Tobacco pipe

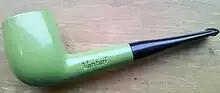
Venturi pipe of synthetic materials

Meerschaum (hydrated magnesium silicate), a mineral found in small shallow deposits mainly around the city of Eskişehir in central Turkey, is prized for the properties which allow it to be carved into finely detailed decorative and figural shapes. It has been used since the 17th century and, with clay pipes, represented the most common medium for pipes before the introduction of briar as the material of choice in the 19th century. The word "meerschaum" means "sea foam" in German, alluding to its natural white color and its surprisingly low weight. Meerschaum is a very porous mineral that absorbs the tars and oils during the smoking process, and gradually changes color to a golden brown. Old, well-smoked meerschaum pipes are valued by collectors for their distinctive coloring.